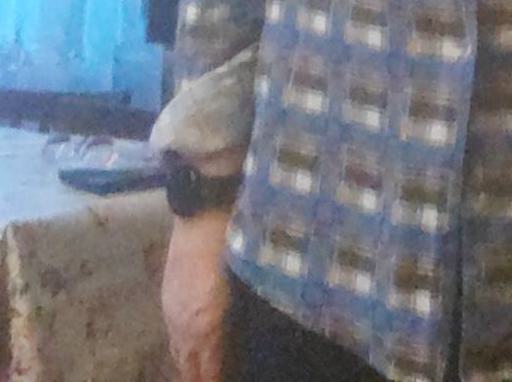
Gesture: no_gesture